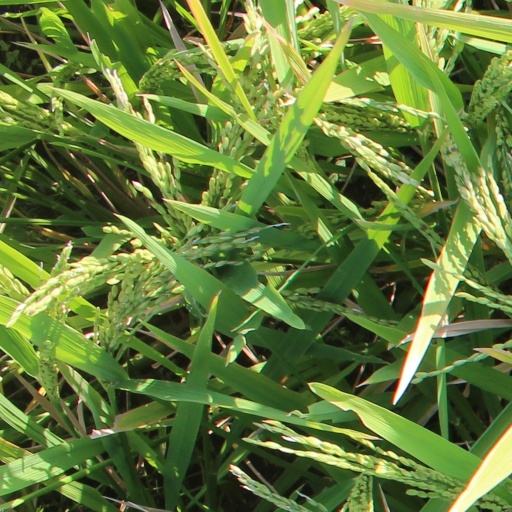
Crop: rice